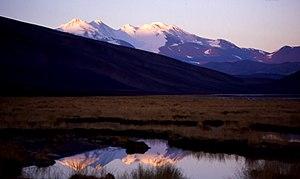
Le Monte Pissis depuis le Nord-est
Catamarca est une province du nord-ouest de l'Argentine. Elle est entourée des provinces de Salta au nord, Tucumán et Santiago del Estero à l'est, Córdoba au sud-est, et La Rioja au sud. À l'ouest, elle est contiguë au Chili.
Le Monte Pissis est une montagne d'Argentine, troisième plus haut sommet de la cordillère des Andes après l'Aconcagua et le Nevado Ojos del Salado avec 6 792 mètres d'altitude. Il s'agit d'un volcan endormi.